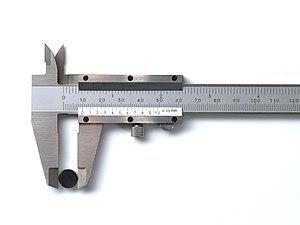
Pied à coulisse (détail)